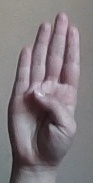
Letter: kaaf